Sad Puppies

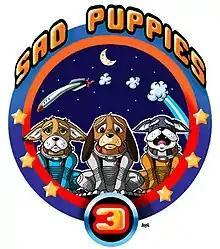
Sad Puppies 3 "mission patch" design by Artraccoon

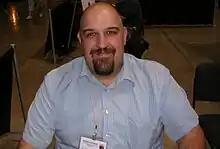
Larry Correia, founder of Sad Puppies

Sad Puppies was an unsuccessful right-wing anti-diversity voting campaign run from 2013 to 2017 and intended to influence the outcome of the annual Hugo Awards, the longest-running prize (since 1953) for science fiction or fantasy works. It was started in 2013 by author Larry Correia as a voting bloc to get his novel "Monster Hunter Legion" nominated for a Hugo Award, and then grew into suggested slates, or sets of works to nominate, in subsequent years (led by Correia in 2014, and then Brad R. Torgersen in 2015). According to the "Los Angeles Times", Sad Puppies activists accused the Hugo Awards "of giving awards on the basis of political correctness and favoring authors and artists who aren't straight, white and male".